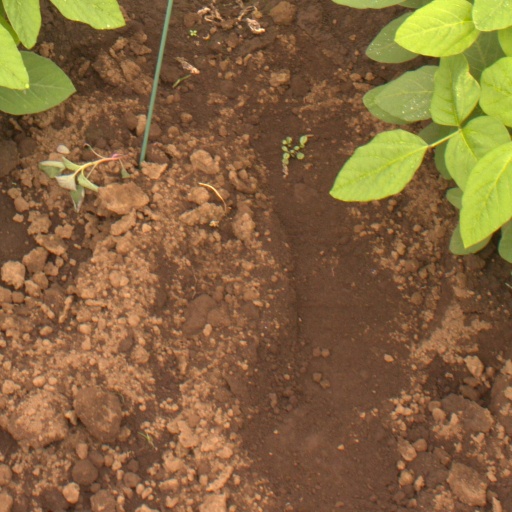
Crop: soybean